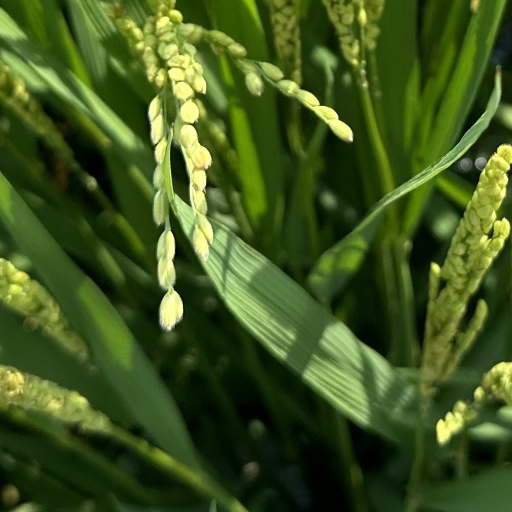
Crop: rice